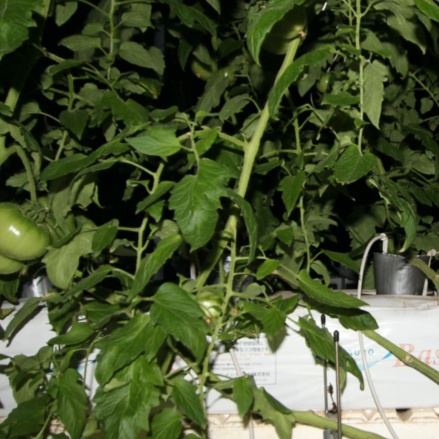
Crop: tomato